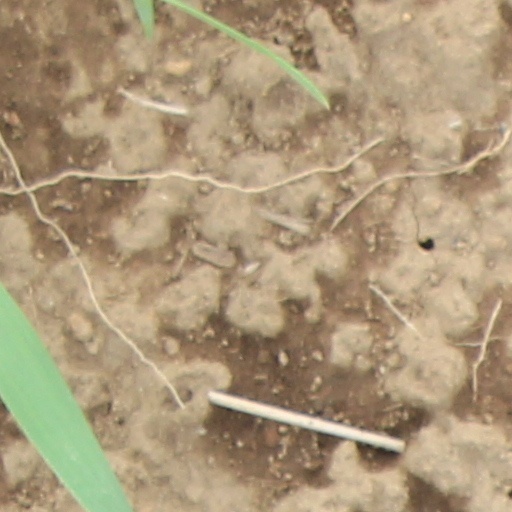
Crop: wheat